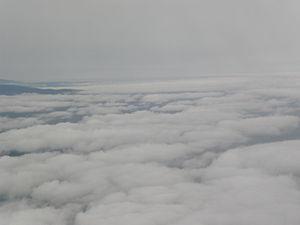
En météorologie, un nuage est une masse visible constituée initialement d'une grande quantité de gouttelettes d’eau en suspension dans l’atmosphère au-dessus de la surface d'une planète. L’aspect d'un nuage dépend de sa nature, de sa dimension, de la lumière qu’il reçoit, ainsi que du nombre et de la répartition des particules qui le constituent. Les gouttelettes d’eau d’un nuage proviennent de la condensation de la vapeur d'eau contenue dans l’air. La quantité maximale de vapeur d’eau qui peut être contenue dans une masse d'air est fonction de la température : plus l’air est chaud, plus il peut contenir de vapeur d’eau.